Conus infinitus

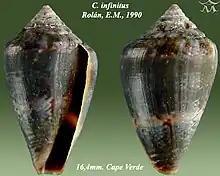
Apertural and abapertural views of shell of "Conus infinitus" Rolán, 1990, showing variation in the species.

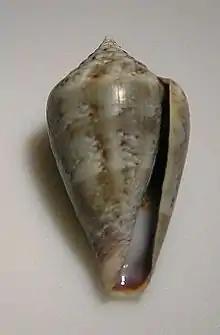
Apertural view of "Conus infinitus".

Conus infinitus is a species of sea snail, a marine gastropod mollusk in the family Conidae, the cone snails and their allies.